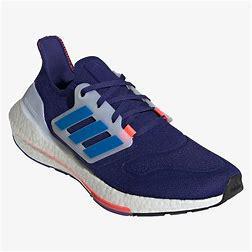
Brand: Adidas
Model: Ultraboost 22